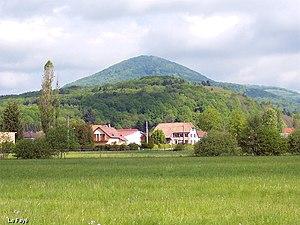
Montagne vosgienne, le Fayé, vue depuis Etueffont. Territoire de Belfort
Étueffont est une commune française située dans le département du Territoire de Belfort en région Bourgogne-Franche-Comté.